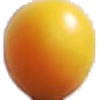
Label: Cherry Wax Yellow 1